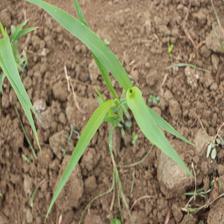
Label: Sorghum